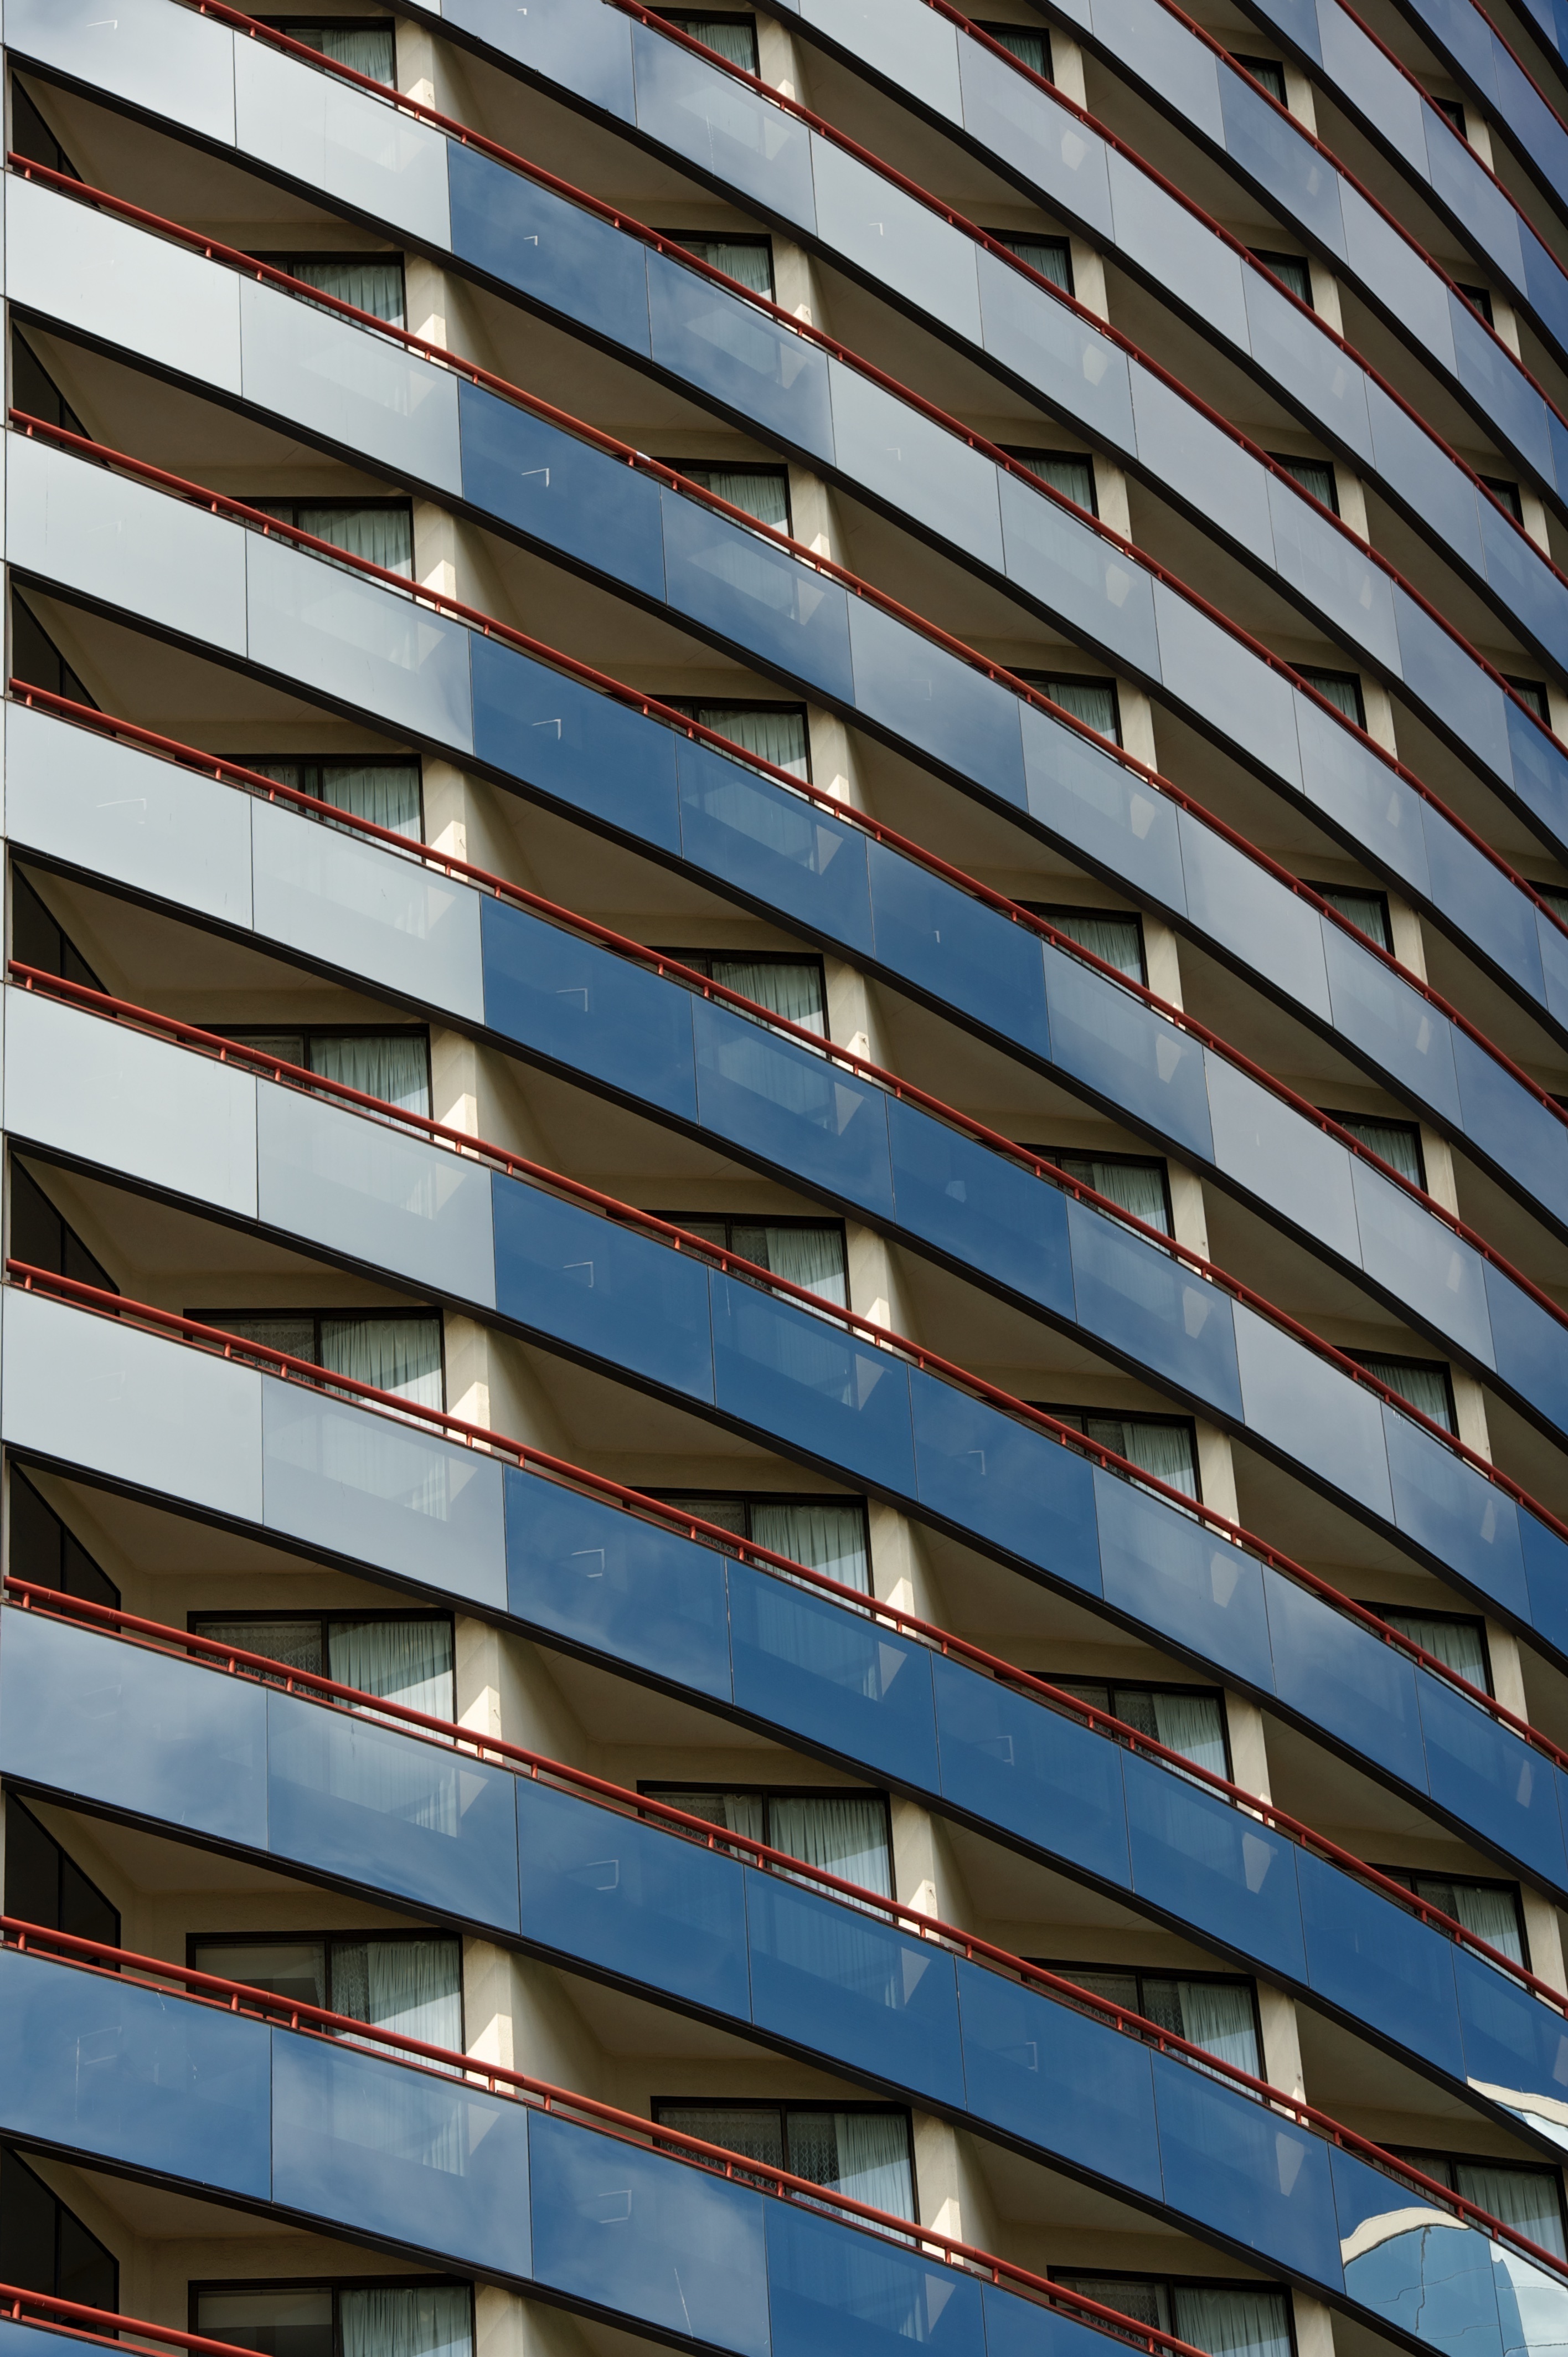
architecture, texture, building, skyscraper, urban, highrise, balcony, line, facade, property, exterior, modern, tower block, housing, interior design, terrace, windows, balconies, commercial building, architectural, condominium, residential area, metropolitan area, window covering